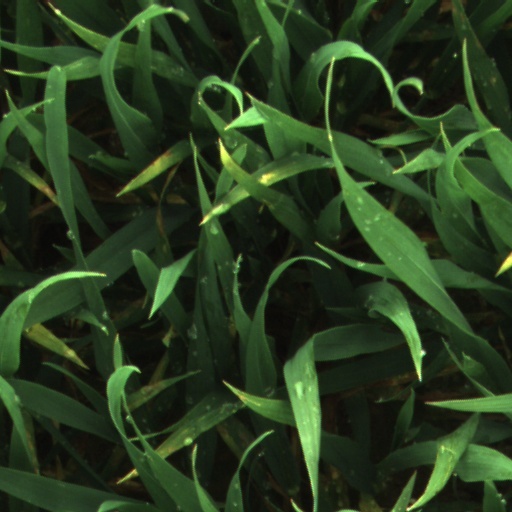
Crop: wheat